Kidnapping of Anabel Segura

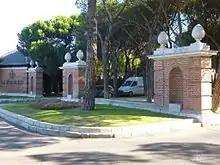
La Moraleja Urbanization, the place where Segura lived and was kidnapped.

On the afternoon of 12 April 1993, Muñoz and Ortiz went to the area around the La Moraleja urbanization with the intention of kidnapping someone. According to investigation sources, they were convinced that the area was “safe bingo”. Segura, as she did every afternoon, went out with a walkman to go jogging in the Intergolf neighborhood of La Moraleja, where she lived. Segura's family was out of town on vacation.